Parco (retailer)

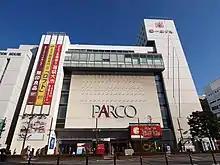
Oita Parco

PARCO is currently implementing a hybrid business model that combines retail businesses and real estate. PARCO Group also undertakes property management and consultant projects on a contract basis.